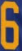
Number: 6